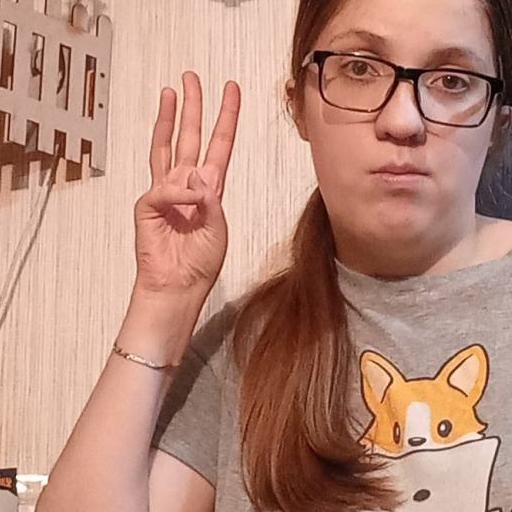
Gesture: three